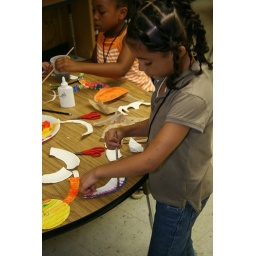
Students at Ireland Elementary School in Dallas paint paper plate masks at their Thriving Minds Summer Camps.